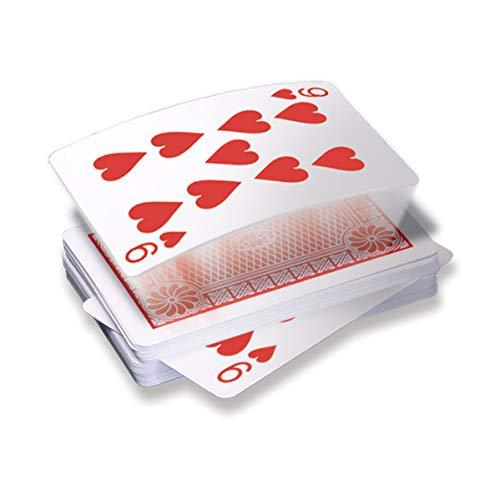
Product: Marvin's Magic 25 Mind Blowing Incredible Card Tricks
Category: Toys & Games | Novelty & Gag Toys | Magic Kits & Accessories
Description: Includes 25 Mind Blowing Tricks.
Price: $17.61
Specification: ProductDimensions:9.9x6.5x2inches|ItemWeight:6.6ounces|ShippingWeight:7.8ounces(Viewshippingratesandpolicies)|DomesticShipping:ItemcanbeshippedwithinU.S.|InternationalShipping:ThisitemcanbeshippedtoselectcountriesoutsideoftheU.S.LearnMore|ASIN:B004649ZMU|Itemmodelnumber:MMB5706|Manufacturerrecommendedage:8-15years